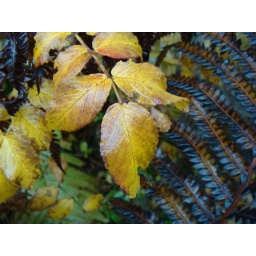
The fern almost looks blue in this light. It was raining. That helped